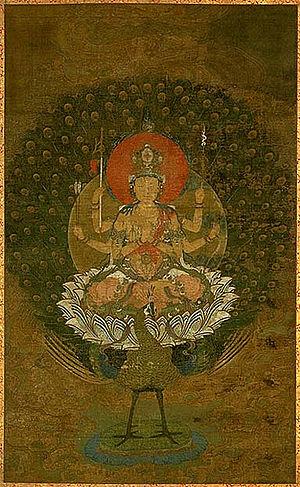
Le terme « trésor national » est utilisé au Japon depuis 1897 pour désigner les biens les plus précieux du patrimoine culturel du Japon
Le Ninna-ji est un temple bouddhiste japonais de la secte shingon, fondé en 888 par l'empereur Uda et faisant partie des monuments historiques de l'ancienne Kyōto inscrits au patrimoine mondial de l'UNESCO depuis 1994.